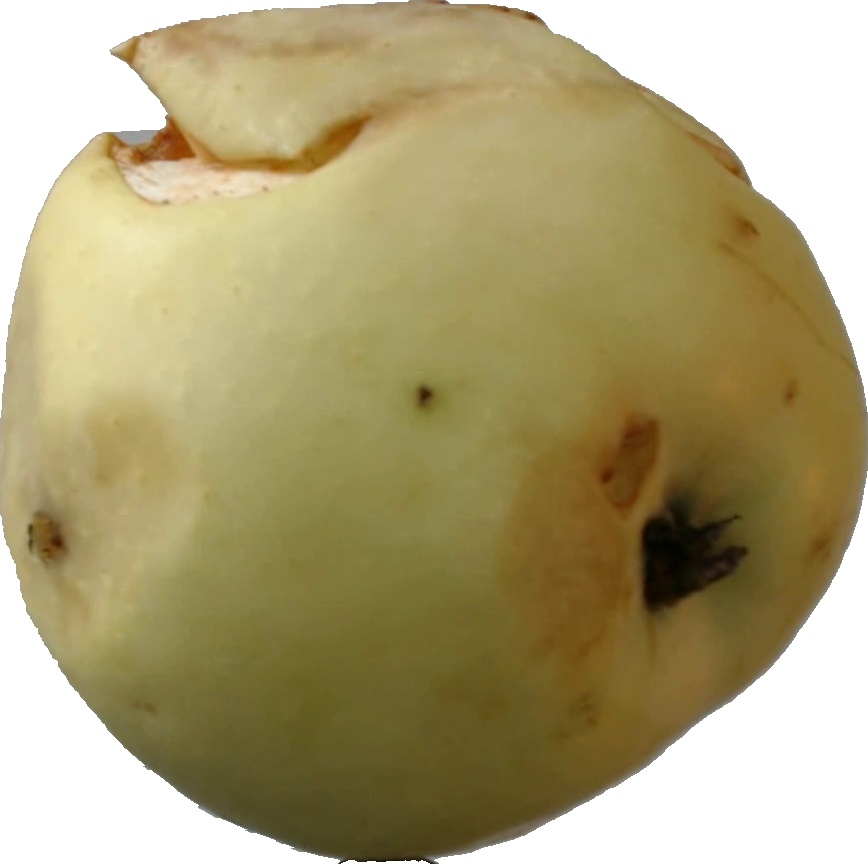
Label: apple_hit_1